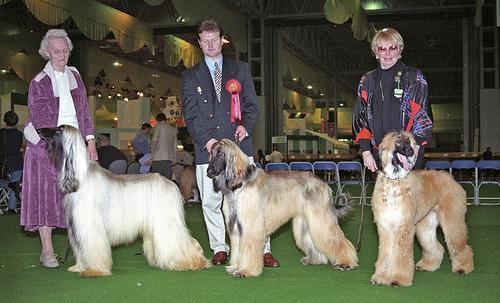
Afghan_hound